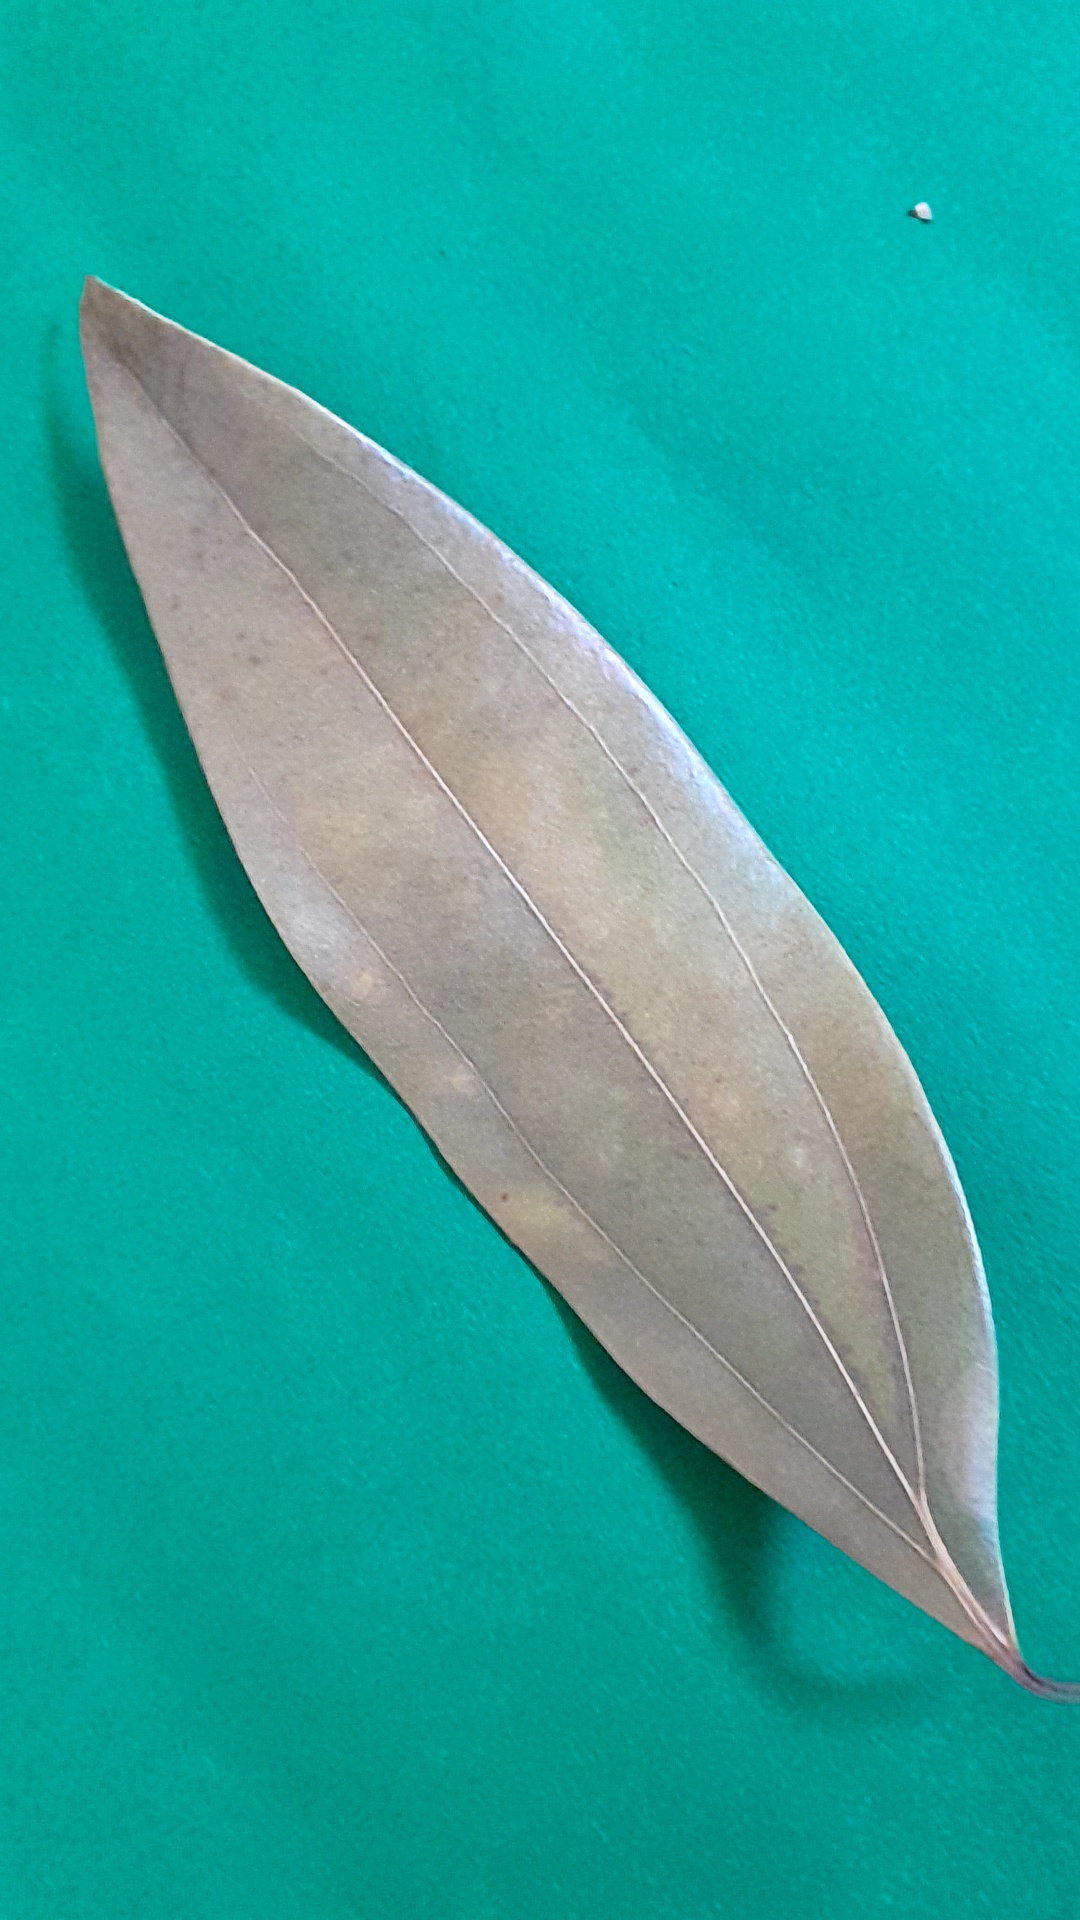
Label: Dry Leaf